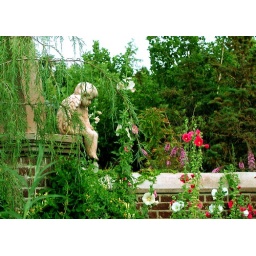
This cheribum sits on a wall in the Secret Garden, examining the flowers and the pond.